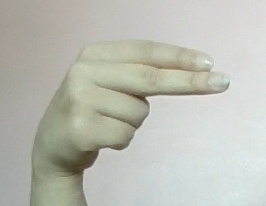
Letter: ain